Victor Prévost

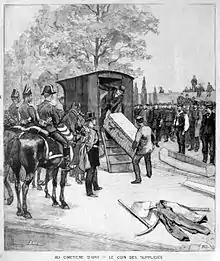
Burial at Ivry Cemetery

Prévost's family did not claim his body, so he was put at the disposal of the dean of the Faculty of Forensic Medicine, for the purpose of an autopsy and phrenological studies.